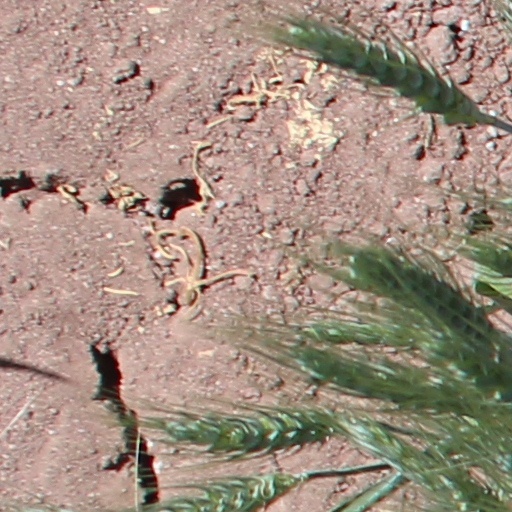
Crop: wheat